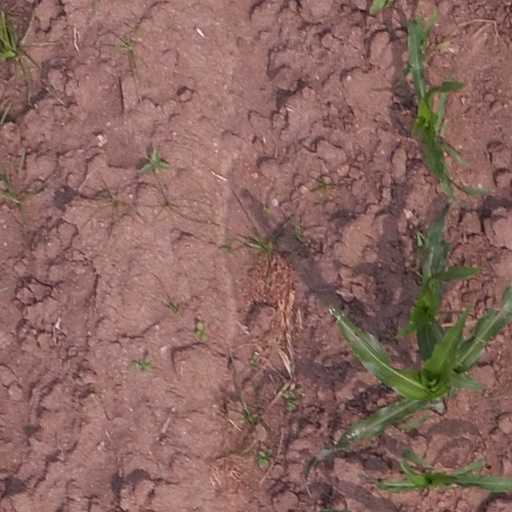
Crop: maize; corn